1996 Tour de France

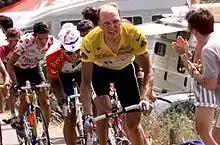
Bjarne Riis attacking Miguel Induráin, Richard Virenque, and others on the stage to Hautacam

The prologue was won by Alex Zülle two seconds ahead of specialist Chris Boardman as overall contenders Bjarne Riis and Miguel Induráin came in sixth and seventh respectively. Zulle held onto the yellow jersey through the first few flat stages but in stage 4 a half dozen riders not in overall contention escaped in a breakaway and stayed away finishing several minutes ahead of the main field putting Stéphane Heulot in the yellow jersey for a few days.